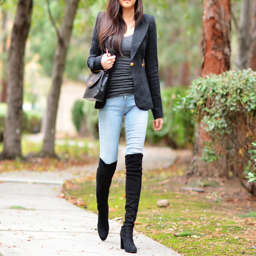
image result for over the knee boots with jeans